Autonomous Robotics Ltd

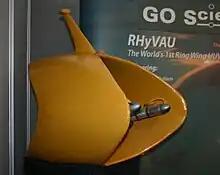
GO Science RHyVAU on display at an exhibition in Southampton, UK

GO Science's RHyVAU (Ring Hydro Vessel Agent Under-liquid) was an autonomous underwater vehicle (AUV), a type of unmanned underwater vehicle (UUV).